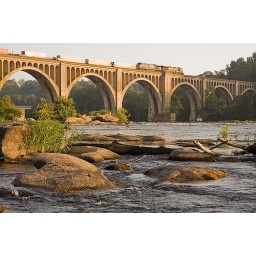
Greeiner Bridge at Sunset- low angle with boulders in foreground, CSX train bridge crossing the James River